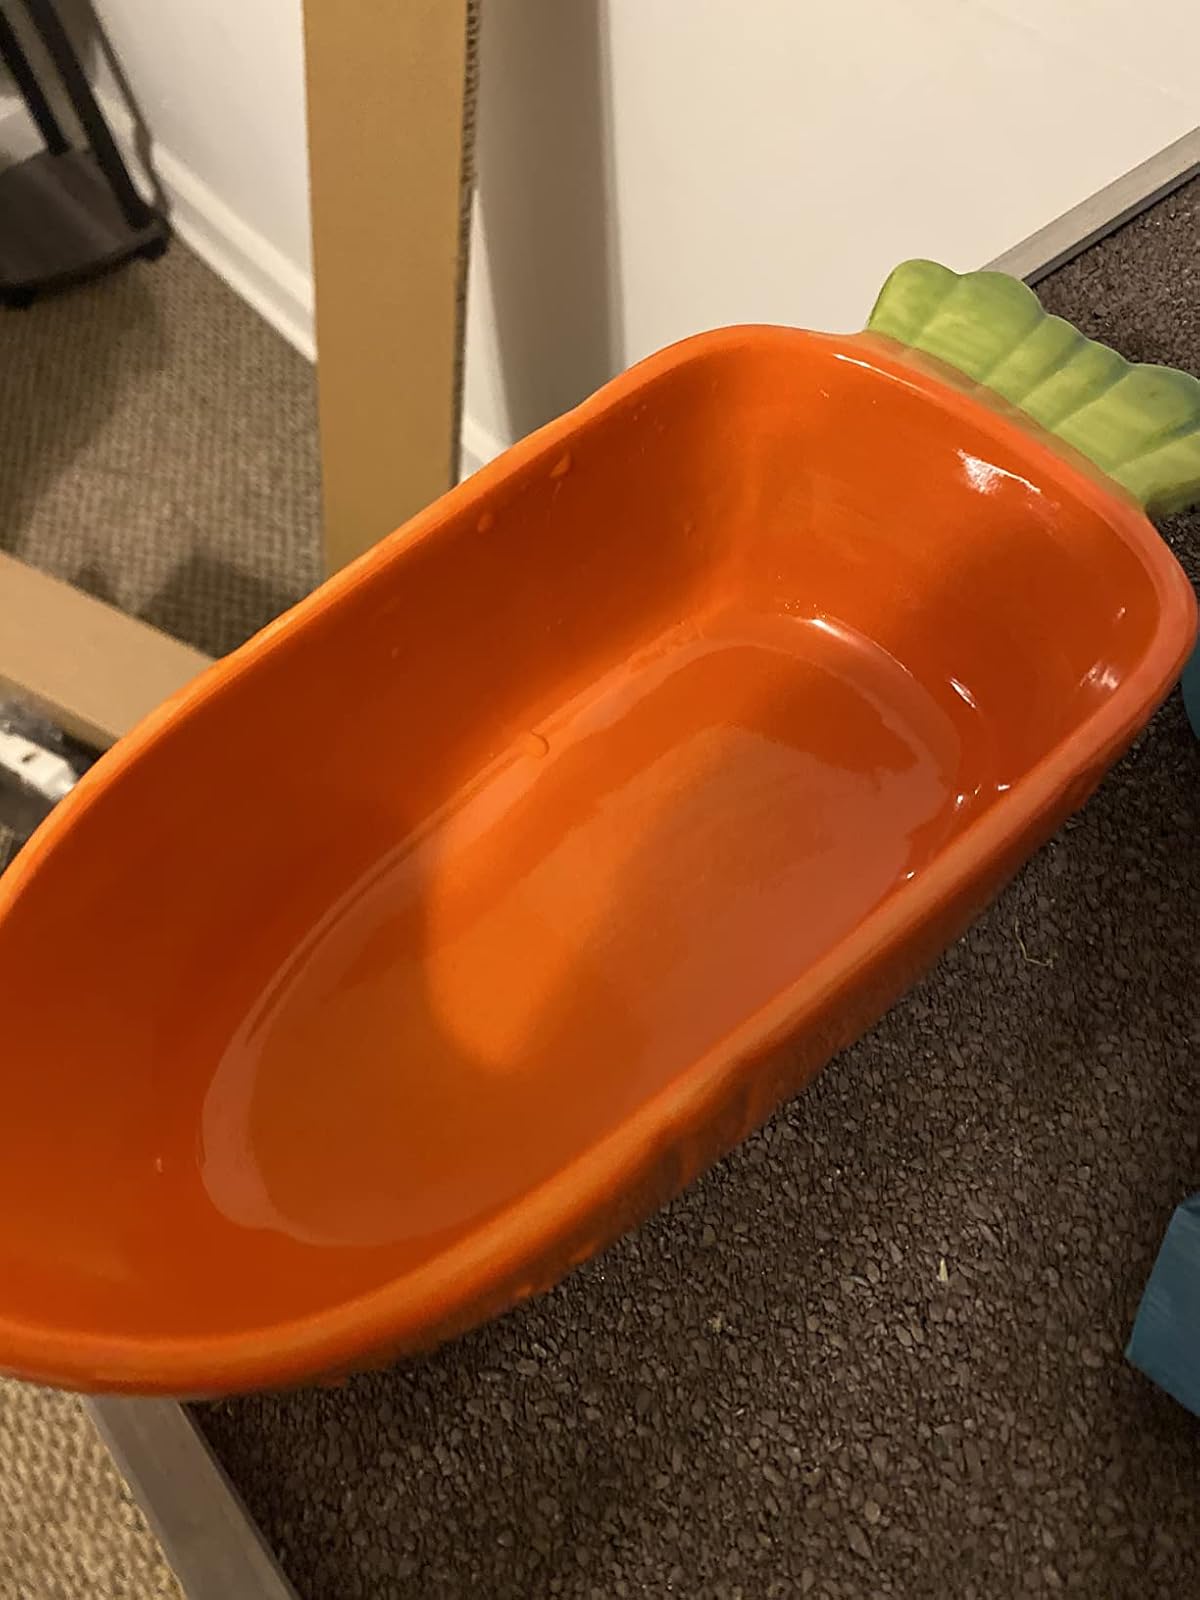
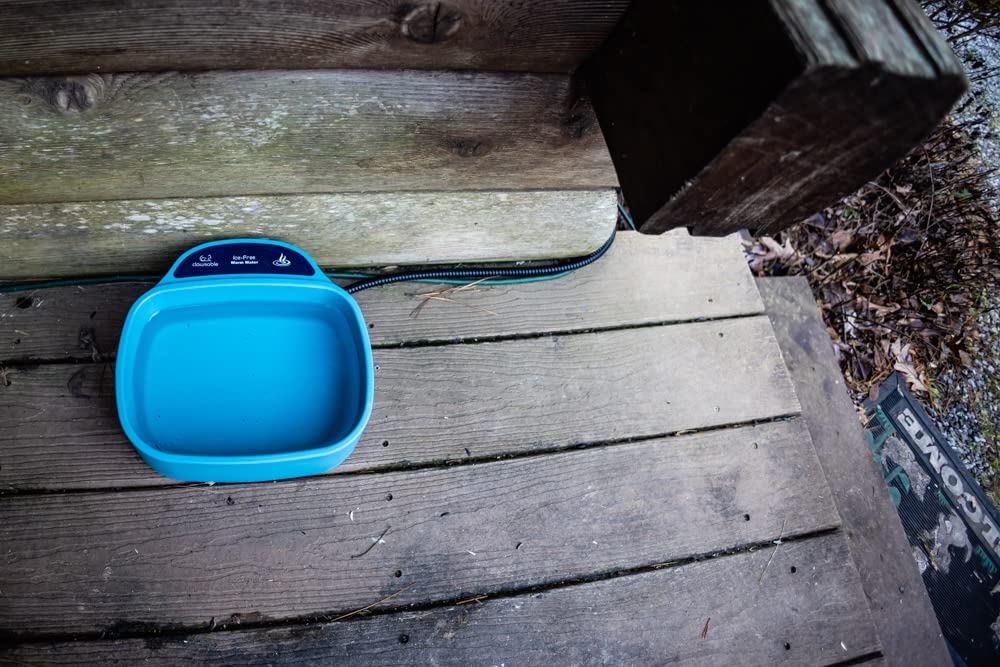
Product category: items_bowl
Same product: no